Silas Gardner House

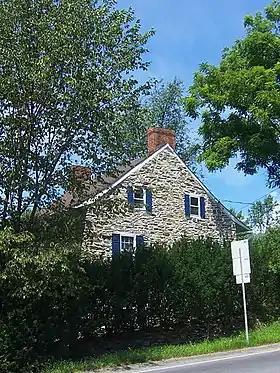
The house as commonly seen, from Route 300

The Silas Gardner House is a colonial stone house at the junction of routes 52 and 300 in the Gardnertown section of the Town of Newburgh in Orange County, New York. It has been listed on the National Register of Historic Places since 1980. The house was built in 1783 for Silas Gardner, a miller.